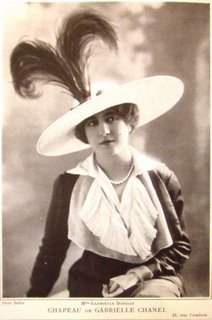
โกโก ชาแนล

infobox fashion designer
| name = โกโก ชาแนล
| occupation = นักออกแบบแฟชั่น
| image = Chanel hat from Les Modes 1912.jpg
| birth_name = กาเบรียล บอเนอร์ ชาแนล
| awards = Neiman Marcus Fashion Award 1957
| website = Chanel.com
| birth_place = โซมูร์ จังหวัดแมเนลัวร์ ประเทศฝรั่งเศส
| death_place = ปารีส ประเทศฝรั่งเศส
| resting_place = สุสาน Bois-de-Vaux โลซาน ประเทศสวิตเซอร์แลนด์
| label_name = ชาเนล
ไฟล์:CHANEL No5 parfum.jpg|100px|thumb|CHANEL N°5
กาบรีแยล บอเนอร์ "โกโก" ชาแนล (; 19 สิงหาคม พ.ศ. 2426-10 มกราคม พ.ศ. 2514 Gabrielle Bonheur Chanel) เป็นนักออกแบบเสื้อผ้า เครื่องแต่งกาย และเครื่องประทินความงามชาวฝรั่งเศส เป็นตัวอย่างนักแฟชั่นในศตวรรษที่ 20 และเป็นผู้ก่อตั้งผลิตภัณฑ์ "ชาเนล" ของฝรั่งเศส เดิมชื่อ กาเบรียล บอเนอร์ ชาแนล เมื่อเธอเริ่มโตเกิดปัญหาการเงินในครอบครัวเธอจึงต้องไปร้องเพลงในคาเฟ่เพื่อหาเงินเลี้ยงชีพ วันหนึ่งเธอร้องเพลง กิตาวู โกโก เป็นที่ถูกใจของผู้ฟัง และเรียกร้องให้เธอร้องอีกโดยตะโกนว่า "โกโก ชาแนล" ตั้งแต่บัดนั้นคนก็รู้จักเธอในนาม "โกโก ชาแนล" เธอเริ่มเปิดร้านขายหมวกแห่งแรกในแคว้นนอร์ม็องดีในปี ค.ศ. 1909Chanel แห่งแรกเป็นร้านขายหมวก และเริ่มคิดค้นน้ำหอมทั้ง 10 กลิ่นโดยกลิ่นที่เธอชอบและเป็นกลิ่นที่ขายดีที่สุดคือ “ชาแนลนัมเบอร์ไฟว์” ชาแนลเป็นผู้ริเริ่มให้ผู้หญิงใส่กางเกงเป็นคนแรก และเธอก็คิดค้นสูทของผู้หญิงมีชื่อเรียกว่า “ชาแนลสูท” สัญลักษณ์ของชาแนลคือรูปดอกคามีเลียสีขาว เพราะเป็นดอกไม้ที่ชาแนลชอบนำติดตัวไปในงานแสดงเสื้อของเธอโดยเธอมักจะนำมาทัดไว้ที่ผม
== อ้างอิง ==
== แหล่งข้อมูลอื่น ==
* เว็บไซต์ของชาแนล
หมวดหมู่:นักออกแบบเสื้อผ้าชาวฝรั่งเศส